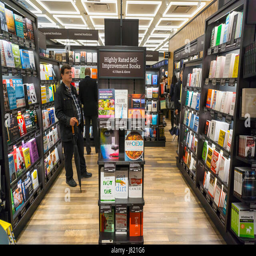
customers shop and browse on opening day , thursday